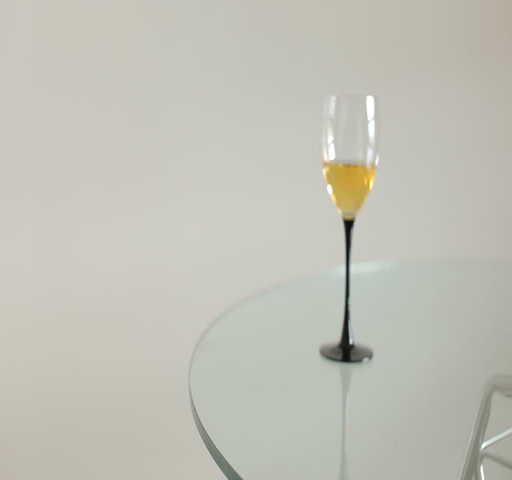
taking a glass of wine